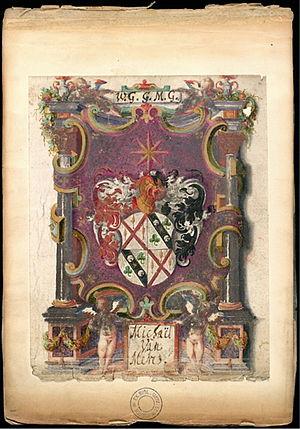
Un liber amicorum, album amicorum, Poesiealbum ou encore livre d'amitié est un cahier personnel où l'on recueille des dessins, photographies et mots d'amis. Il s'agit d'un livre au format spécifique, traditionnellement emporté au cours d’un voyage ; les amis y laissant à cette occasion une dédicace et/ou un témoignage d’affection.